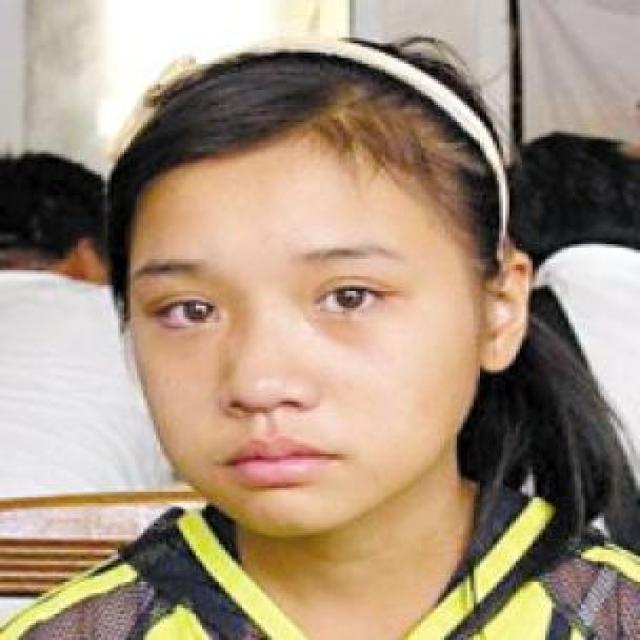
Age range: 13-20